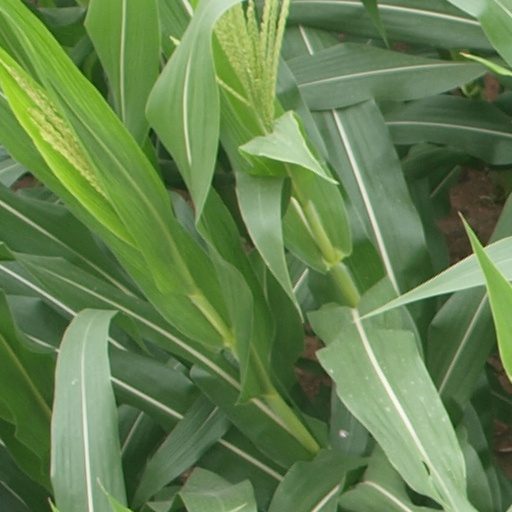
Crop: maize; corn